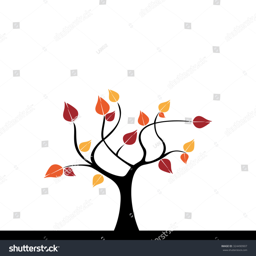
isolated abstract tree on a white background